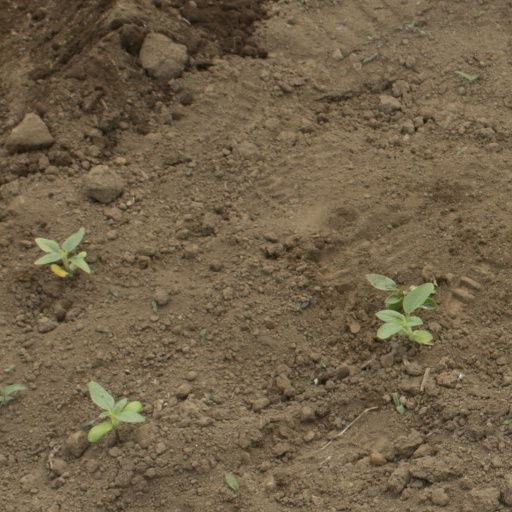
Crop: Jerusalem artichoke